Wrestle Kingdom 11

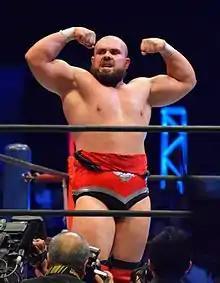
Michael Elgin, who won the New Japan Rumble on the Wrestle Kingdom 11 pre-show

The pre-show featured the annual New Japan Rumble, involving fourteen wrestlers, including surprise veteran entrants Hiro Saito, Kuniaki Kobayashi and Scott Norton. Michael Elgin, making his return from an orbital fracture, was the first man to enter the match and scored the last four eliminations over Saito, Norton, Hiroyoshi Tenzan and ROH wrestler Cheeseburger to win the match.